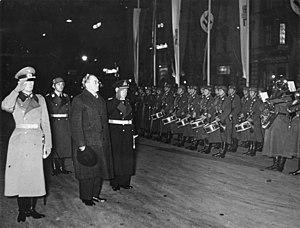
Oswald Pirow était un avocat et un homme politique d'Afrique du Sud, membre du Parti national, député de 1924 à 1929 pour la circonscription du Zoutpansberg et de 1929 à 1943 pour celle de Gezina, ministre de la justice de 1929 à 1933, ministre des transports de 1933 à 1938 et ministre de la défense de 1933 à 1939 dans les gouvernements du Général James Barry Hertzog.